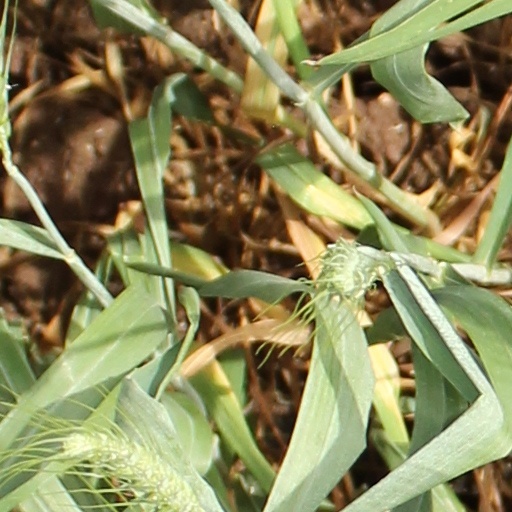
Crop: wheat